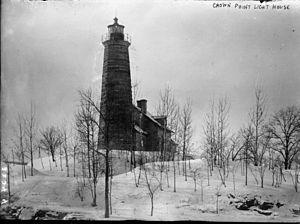
Le phare de Crown Point, connu aussi sous le nom de Champlain Memorial, est un phare inactif situé juste au sud d'Essex sur le Lac Champlain, dans le Comté d'Essex. Il sert maintenant de mémorial à l'exploration du lac par Samuel de Champlain.